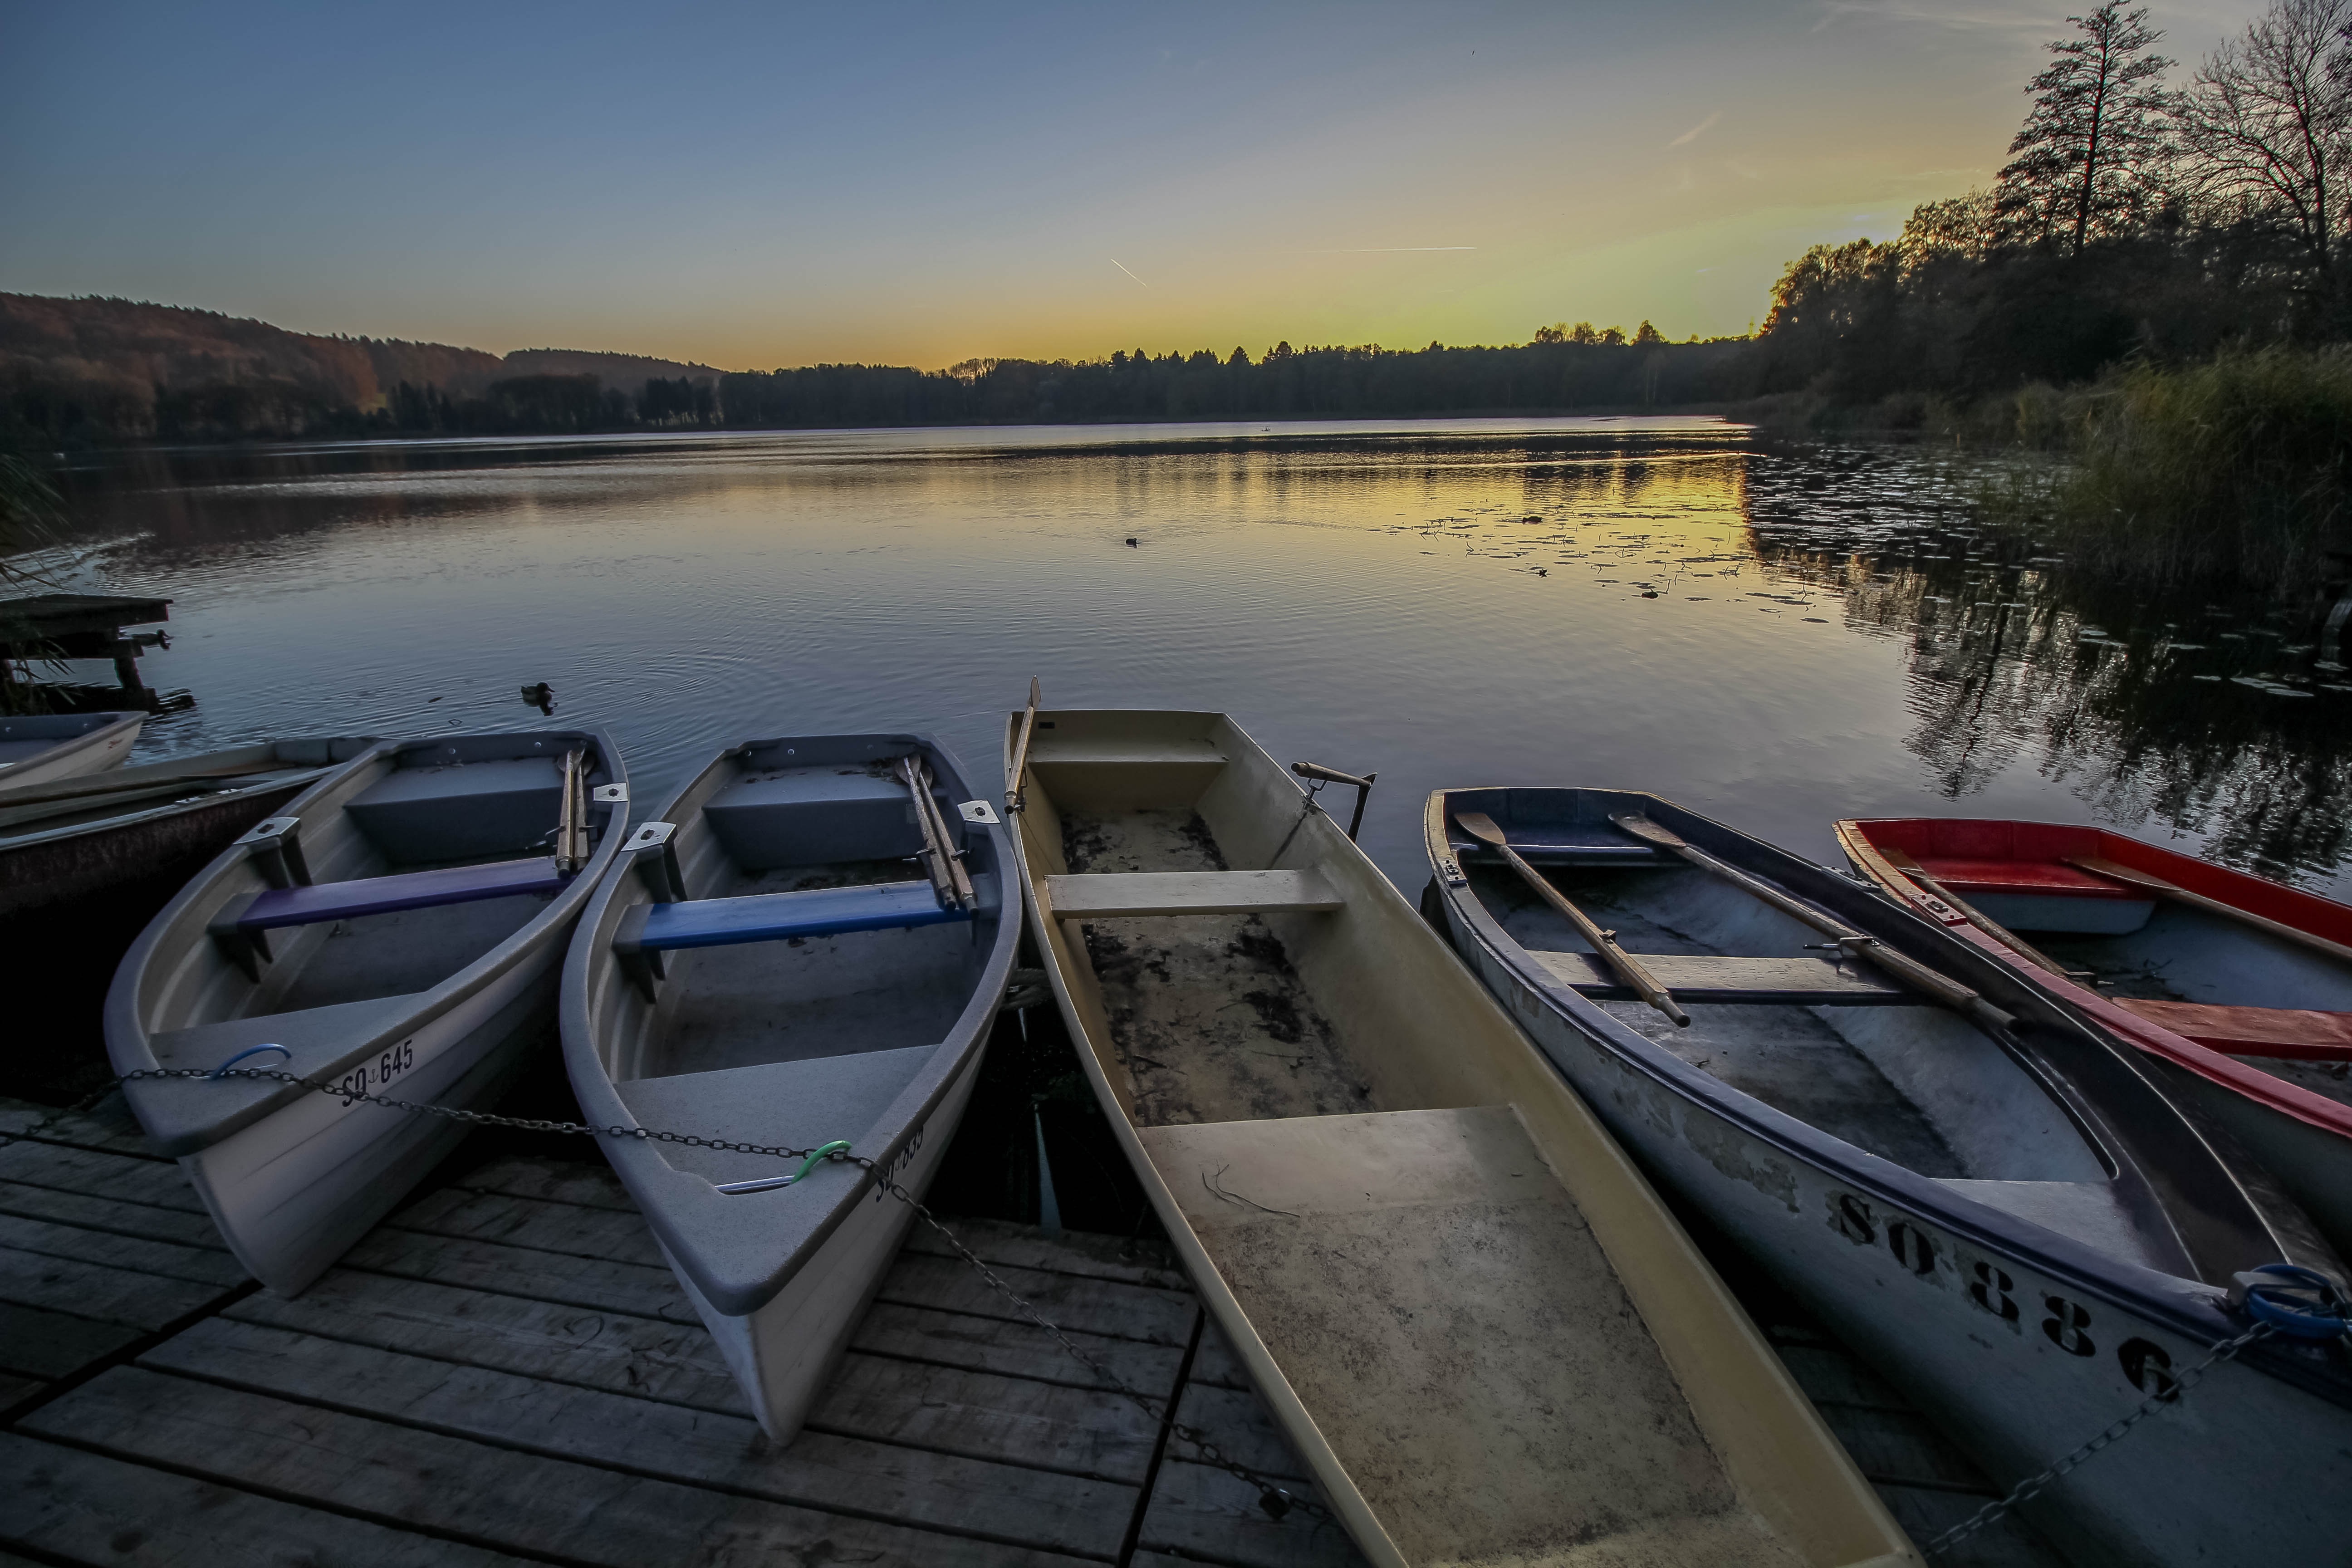
sea, dock, boat, river, reflection, vehicle, marina, waterway, boating, watercraft, watercraft rowing